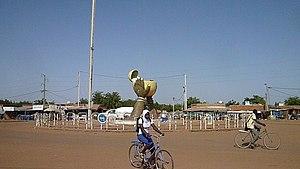
Kongoussi - Rond point This is an image with the theme ""Africa on the Move or Transport"" from: Burkina Faso"